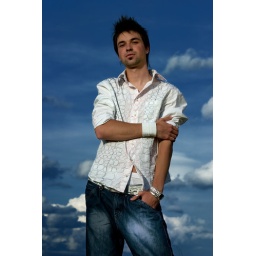
White dressed young man with blue sky in background